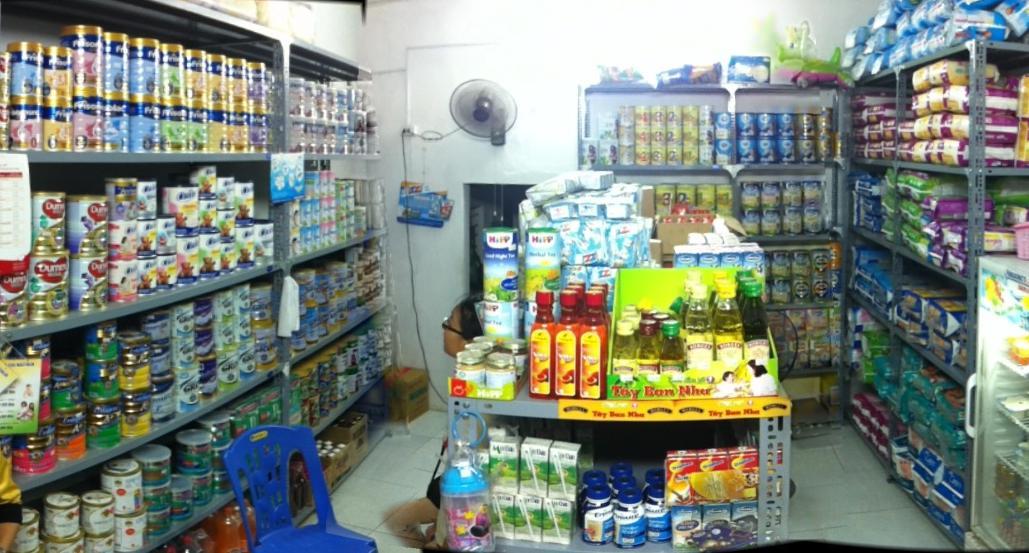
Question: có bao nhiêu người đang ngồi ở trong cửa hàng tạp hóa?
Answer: có một người đang ngồi ở trong cửa hàng tạp hóa